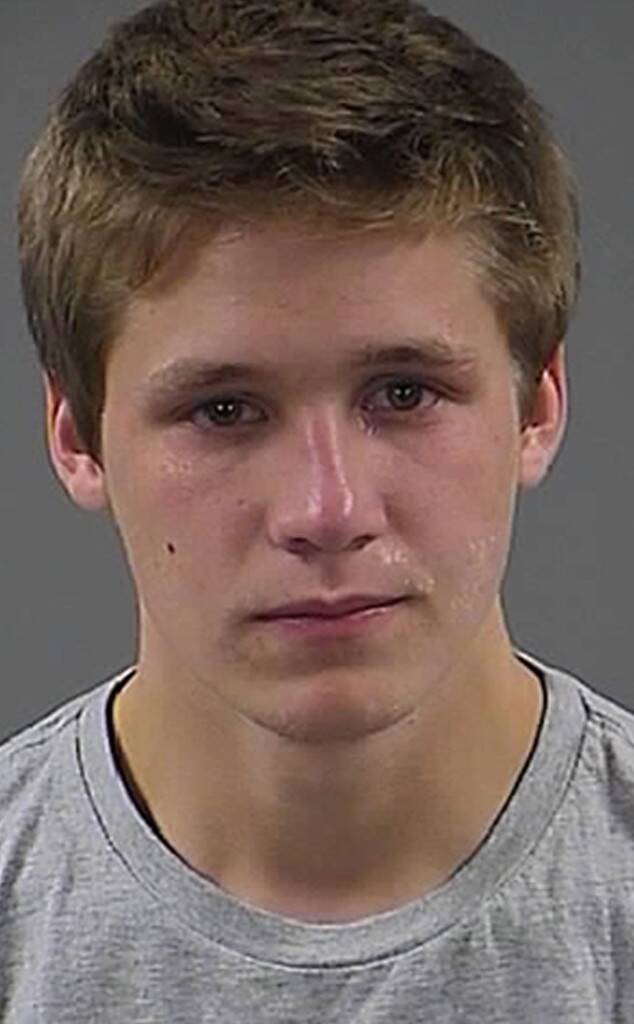
Gender: men